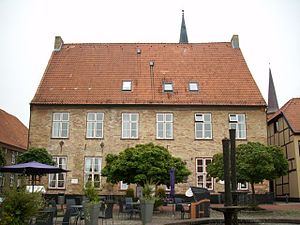
Slesvig by / Kultur og seværdigheder / Andre bygninger
Hofapoteket ved Rådhuspladsen
Hofapoteket ved Rådhuspladsen i Slesvig
Slesvig by er en by i det nordlige Tyskland, beliggende i den nordøstlige del af delstaten Slesvig-Holsten. Den er et administrativt centrum i Sydslesvig og bispesæde. Den har ca. 24.500 indbyggere. Byen er opstået på nordsiden af fjorden Slien, efter at vikingehandelspladsen Hedeby opløstes.